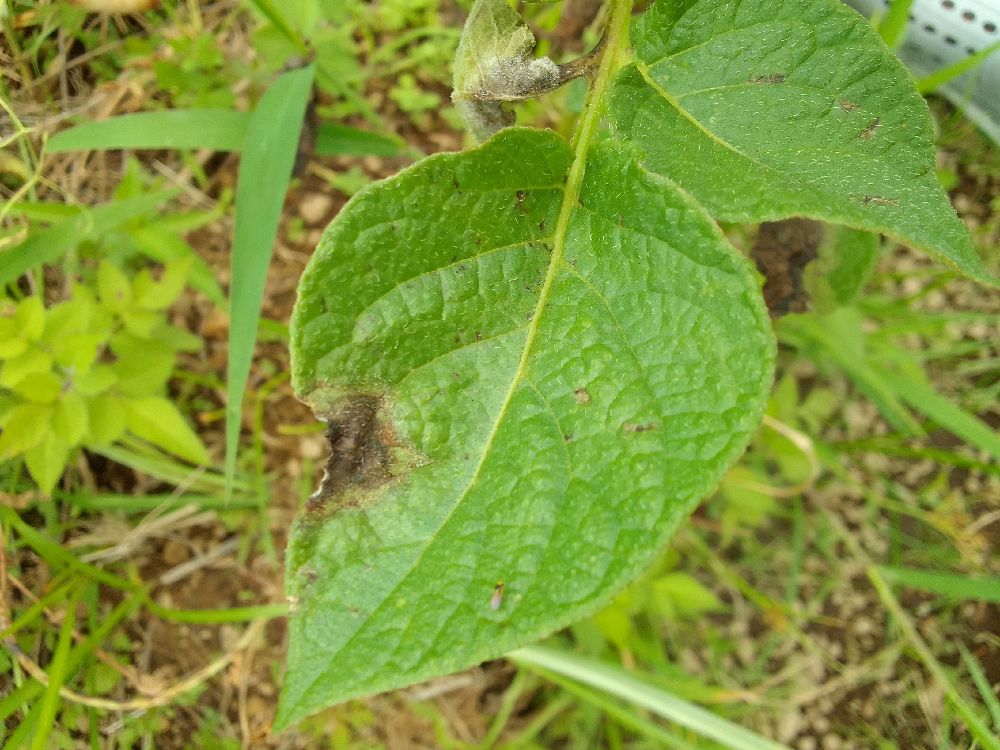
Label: Late blight